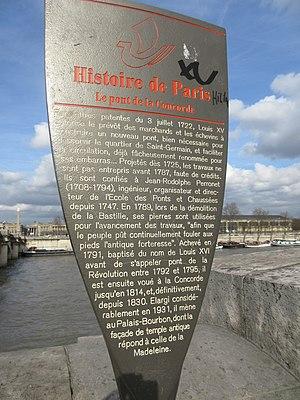
Panneau Histoire de Paris
Le pont de la Concorde est un pont de Paris qui franchit la Seine entre le quai des Tuileries et le quai d'Orsay. Il a porté au cours de son histoire les noms de « pont Louis-XVI », « pont de la Révolution », « pont de la Concorde », à nouveau « pont Louis-XVI » pendant la Restauration, et définitivement « pont de la Concorde » depuis 1830. Il fait l’objet d’une inscription au titre des monuments historiques depuis le 12 juin 1975.
Les panneaux « Histoire de Paris » sont des panneaux d'information installés dans les rues de Paris devant certains des monuments parisiens.